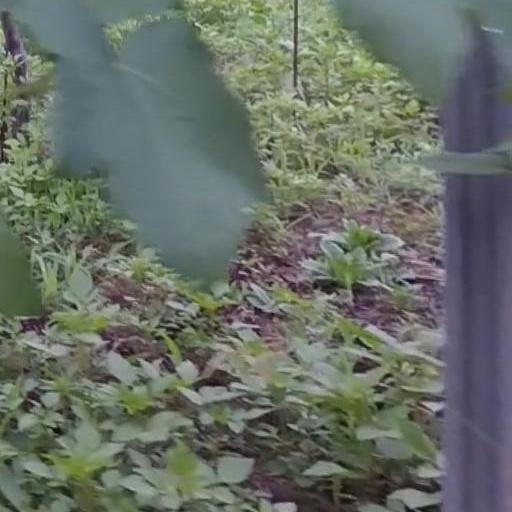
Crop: grape